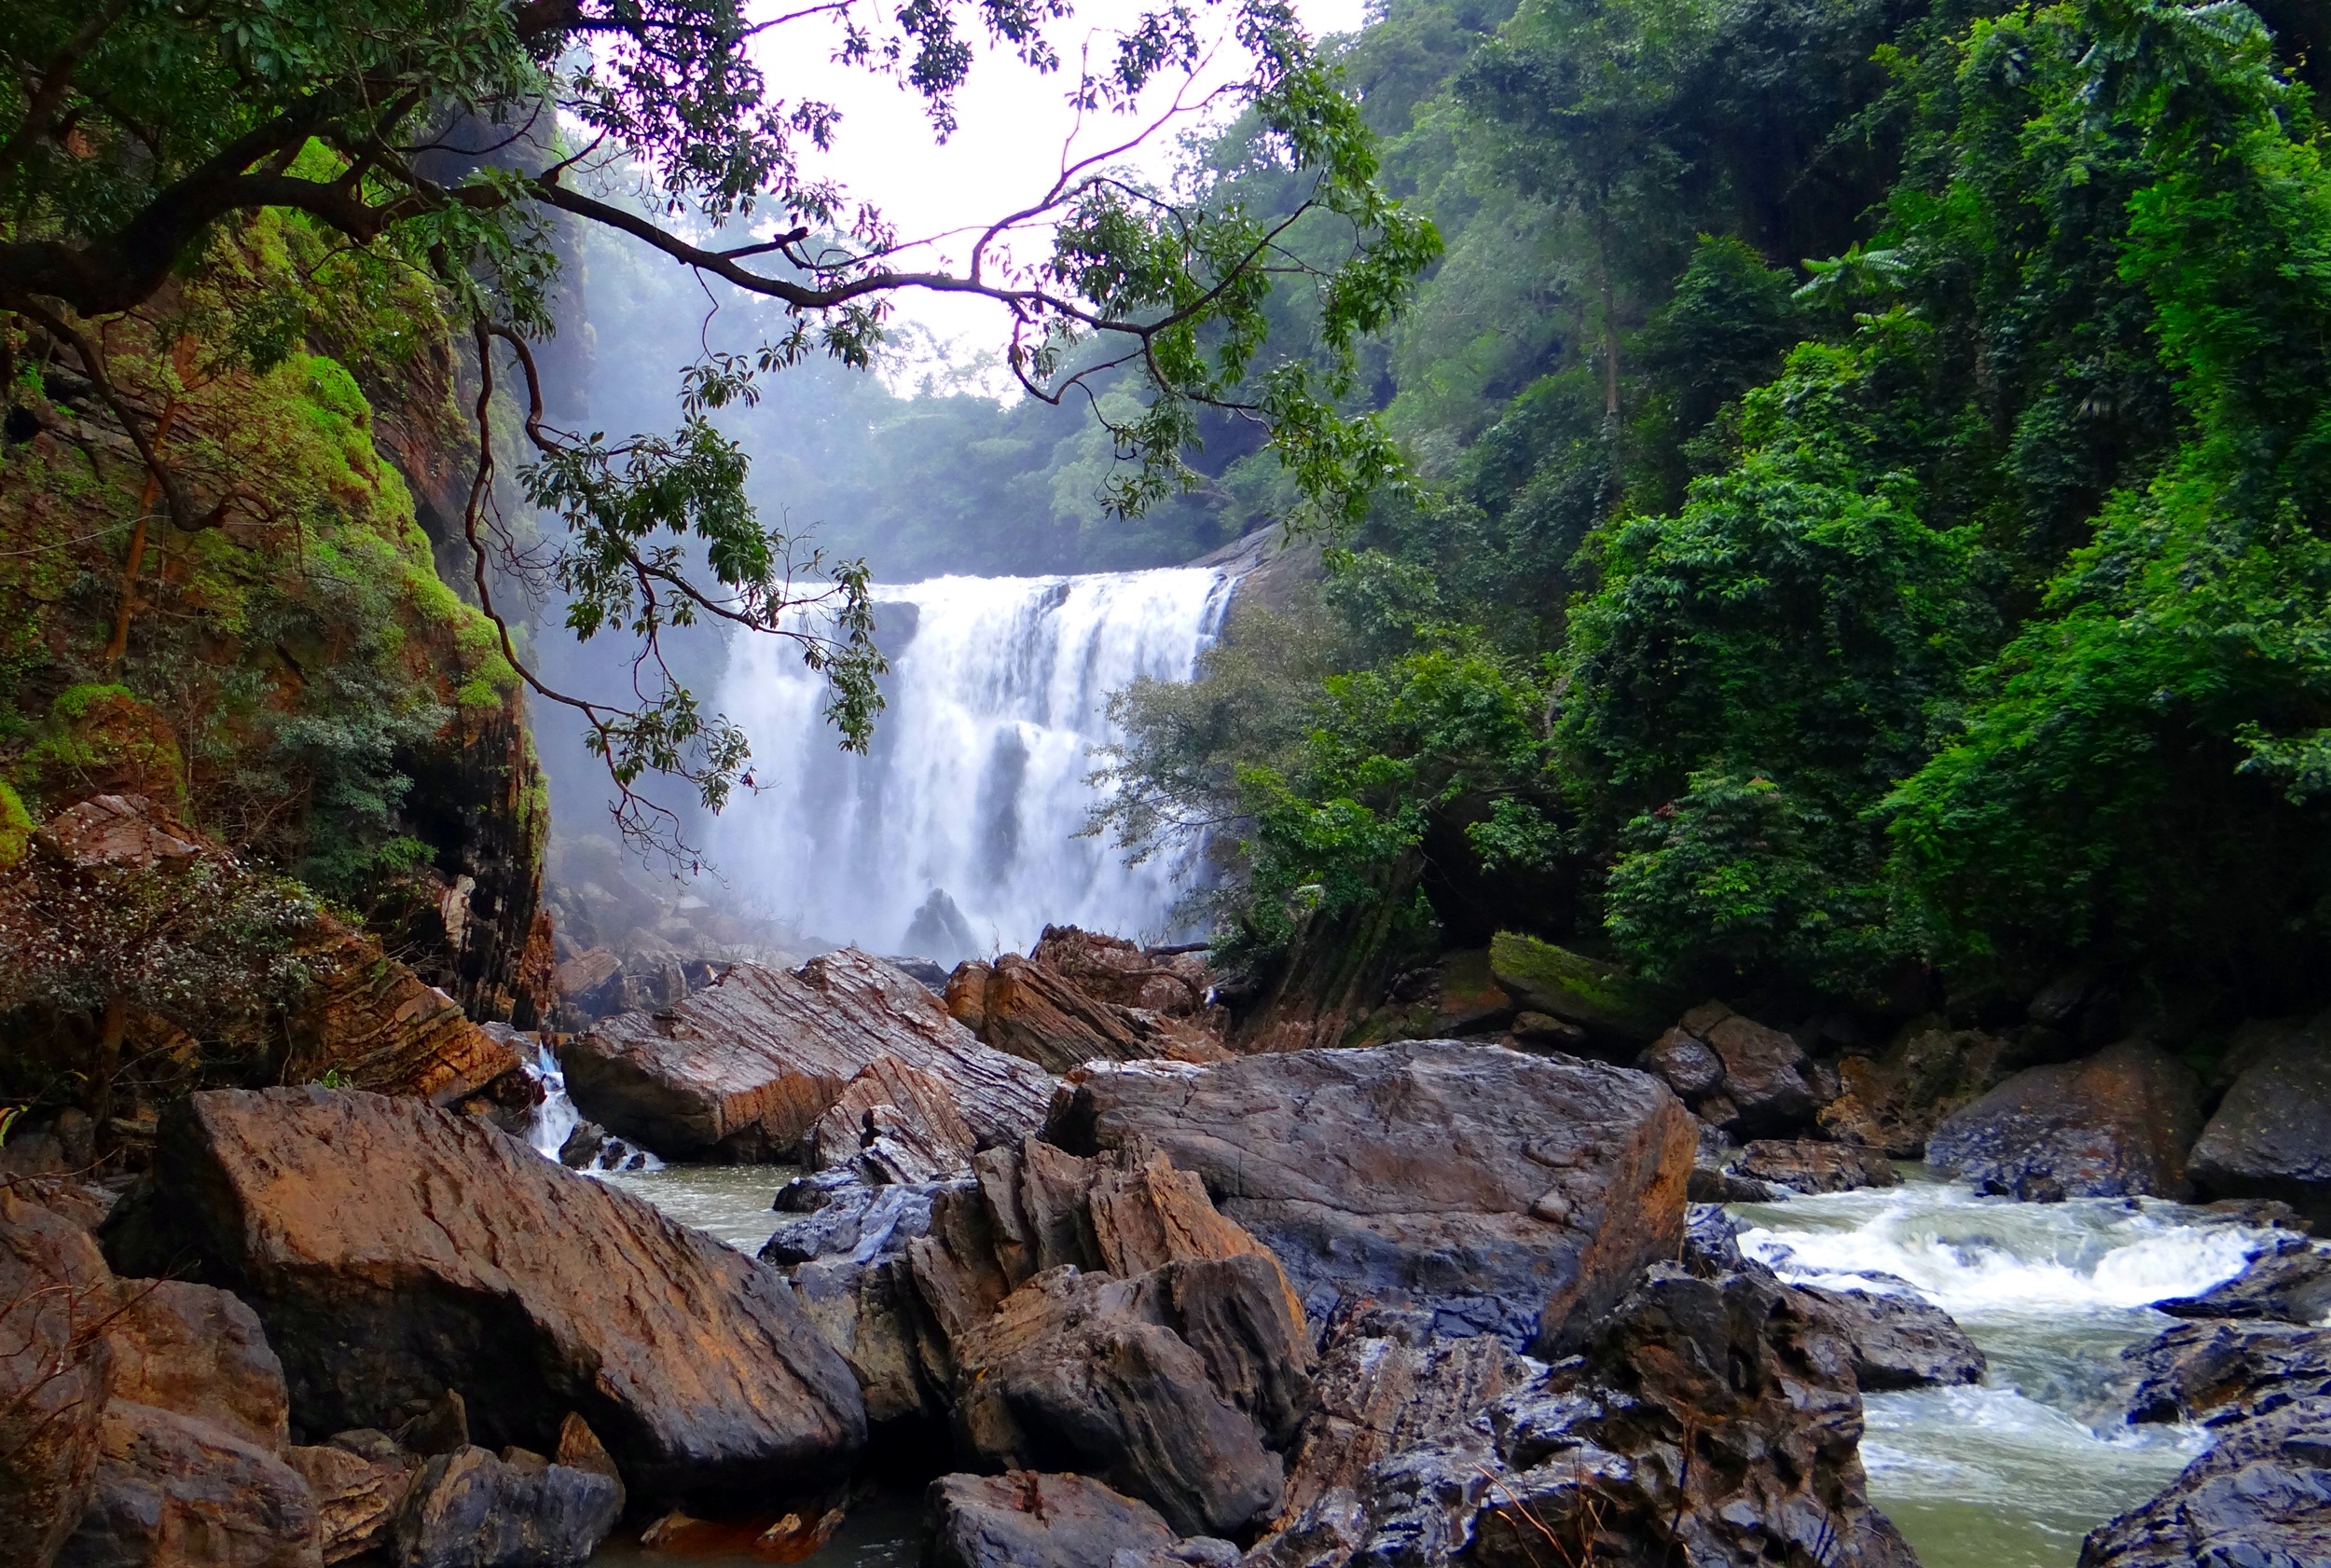
water, nature, forest, rock, waterfall, wilderness, river, valley, stream, jungle, autumn, rapid, national park, water fall, body of water, rainforest, forests, ravine, wasserfall, india, water feature, watercourse, karnataka, western ghats, uttar kannada, sathodi falls, kali river, yellapura